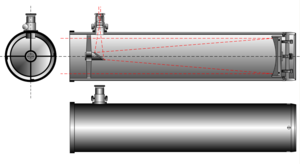
Le télescope de Newton, souvent appelé communément un « Newton », est un dispositif optique composé de 2 miroirs. C’est donc un dispositif à objectif « réflecteur » a contrario de la lunette astronomique qui est un dispositif à objectif « réfracteur ». Il a été inventé par Isaac Newton.